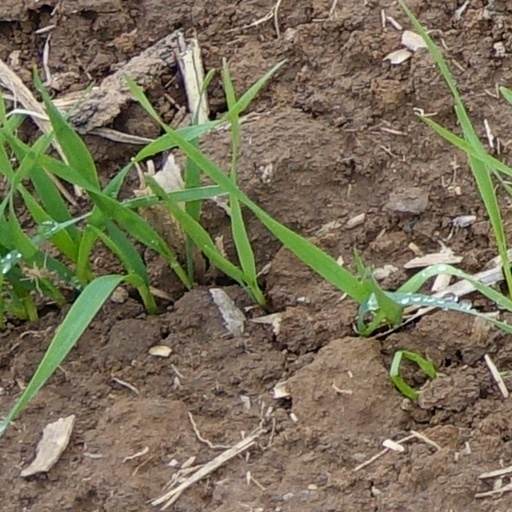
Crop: wheat